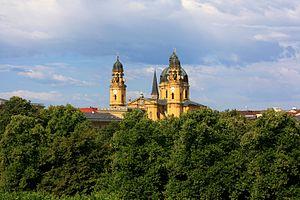
L'église des Théatins est un édifice religieux catholique sis sur la place de l'Odéon, à côté du Palais Moy, au cœur de la ville de Munich en Bavière. De style baroque elle fut construite au XVIIe siècle pour les pères Théatins qui la desservirent jusqu'au début du XIXe siècle.